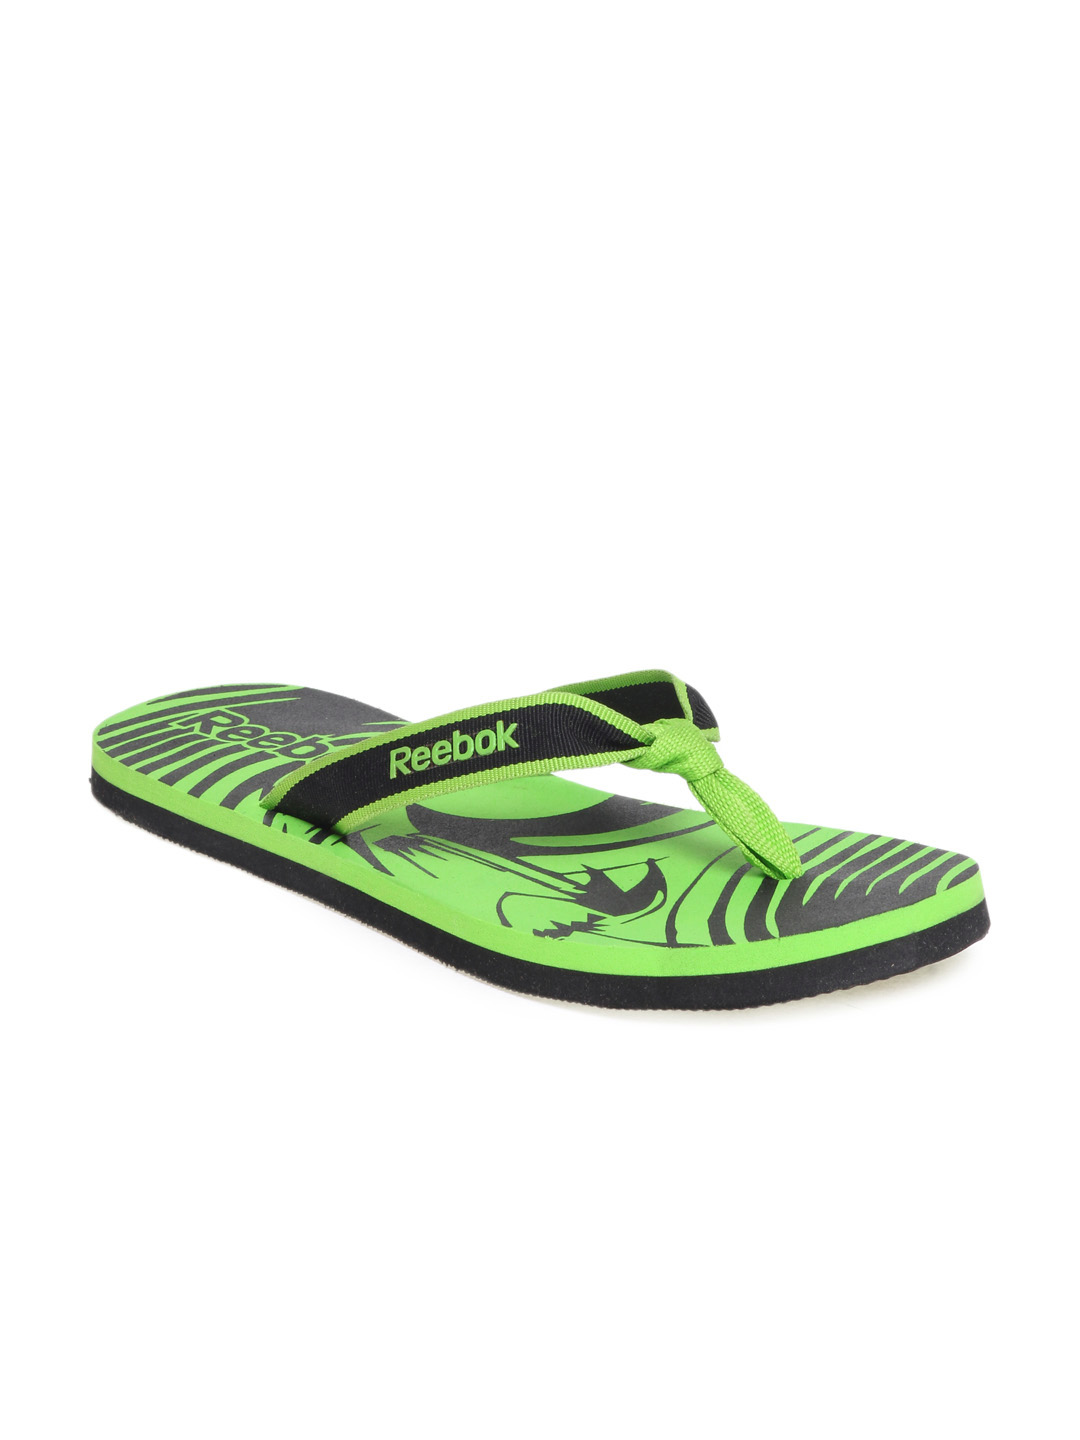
Reebok Men Black Flip Flops
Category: Footwear / Flip Flops / Flip Flops
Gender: Men
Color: Black
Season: Summer 2012
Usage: Casual